Győző Zemplén

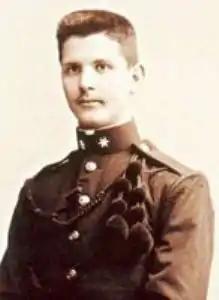
Zemplén circa 1905

Győző Zemplén (17 October 1879 – 29 June 1916) was a Hungarian physicist who worked in the fields of hydrodynamics and the kinetic theory of gases.